Zheng He

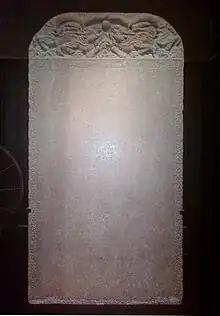
Galle Trilingual Inscription, left by Zheng He in Sri Lanka in 1409

Edward L. Dreyer claims that Luo Maodeng's novel is unsuitable as historical evidence. The novel contains a number of fantasy element; for example the ships were "constructed with divine help by the immortal Lu Ban".